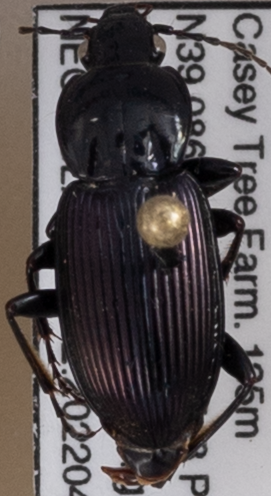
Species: Pterostichus trinarius
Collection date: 2022-04-05 04:00:00
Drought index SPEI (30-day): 0.1
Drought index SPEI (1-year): -0.46
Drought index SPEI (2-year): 0.32